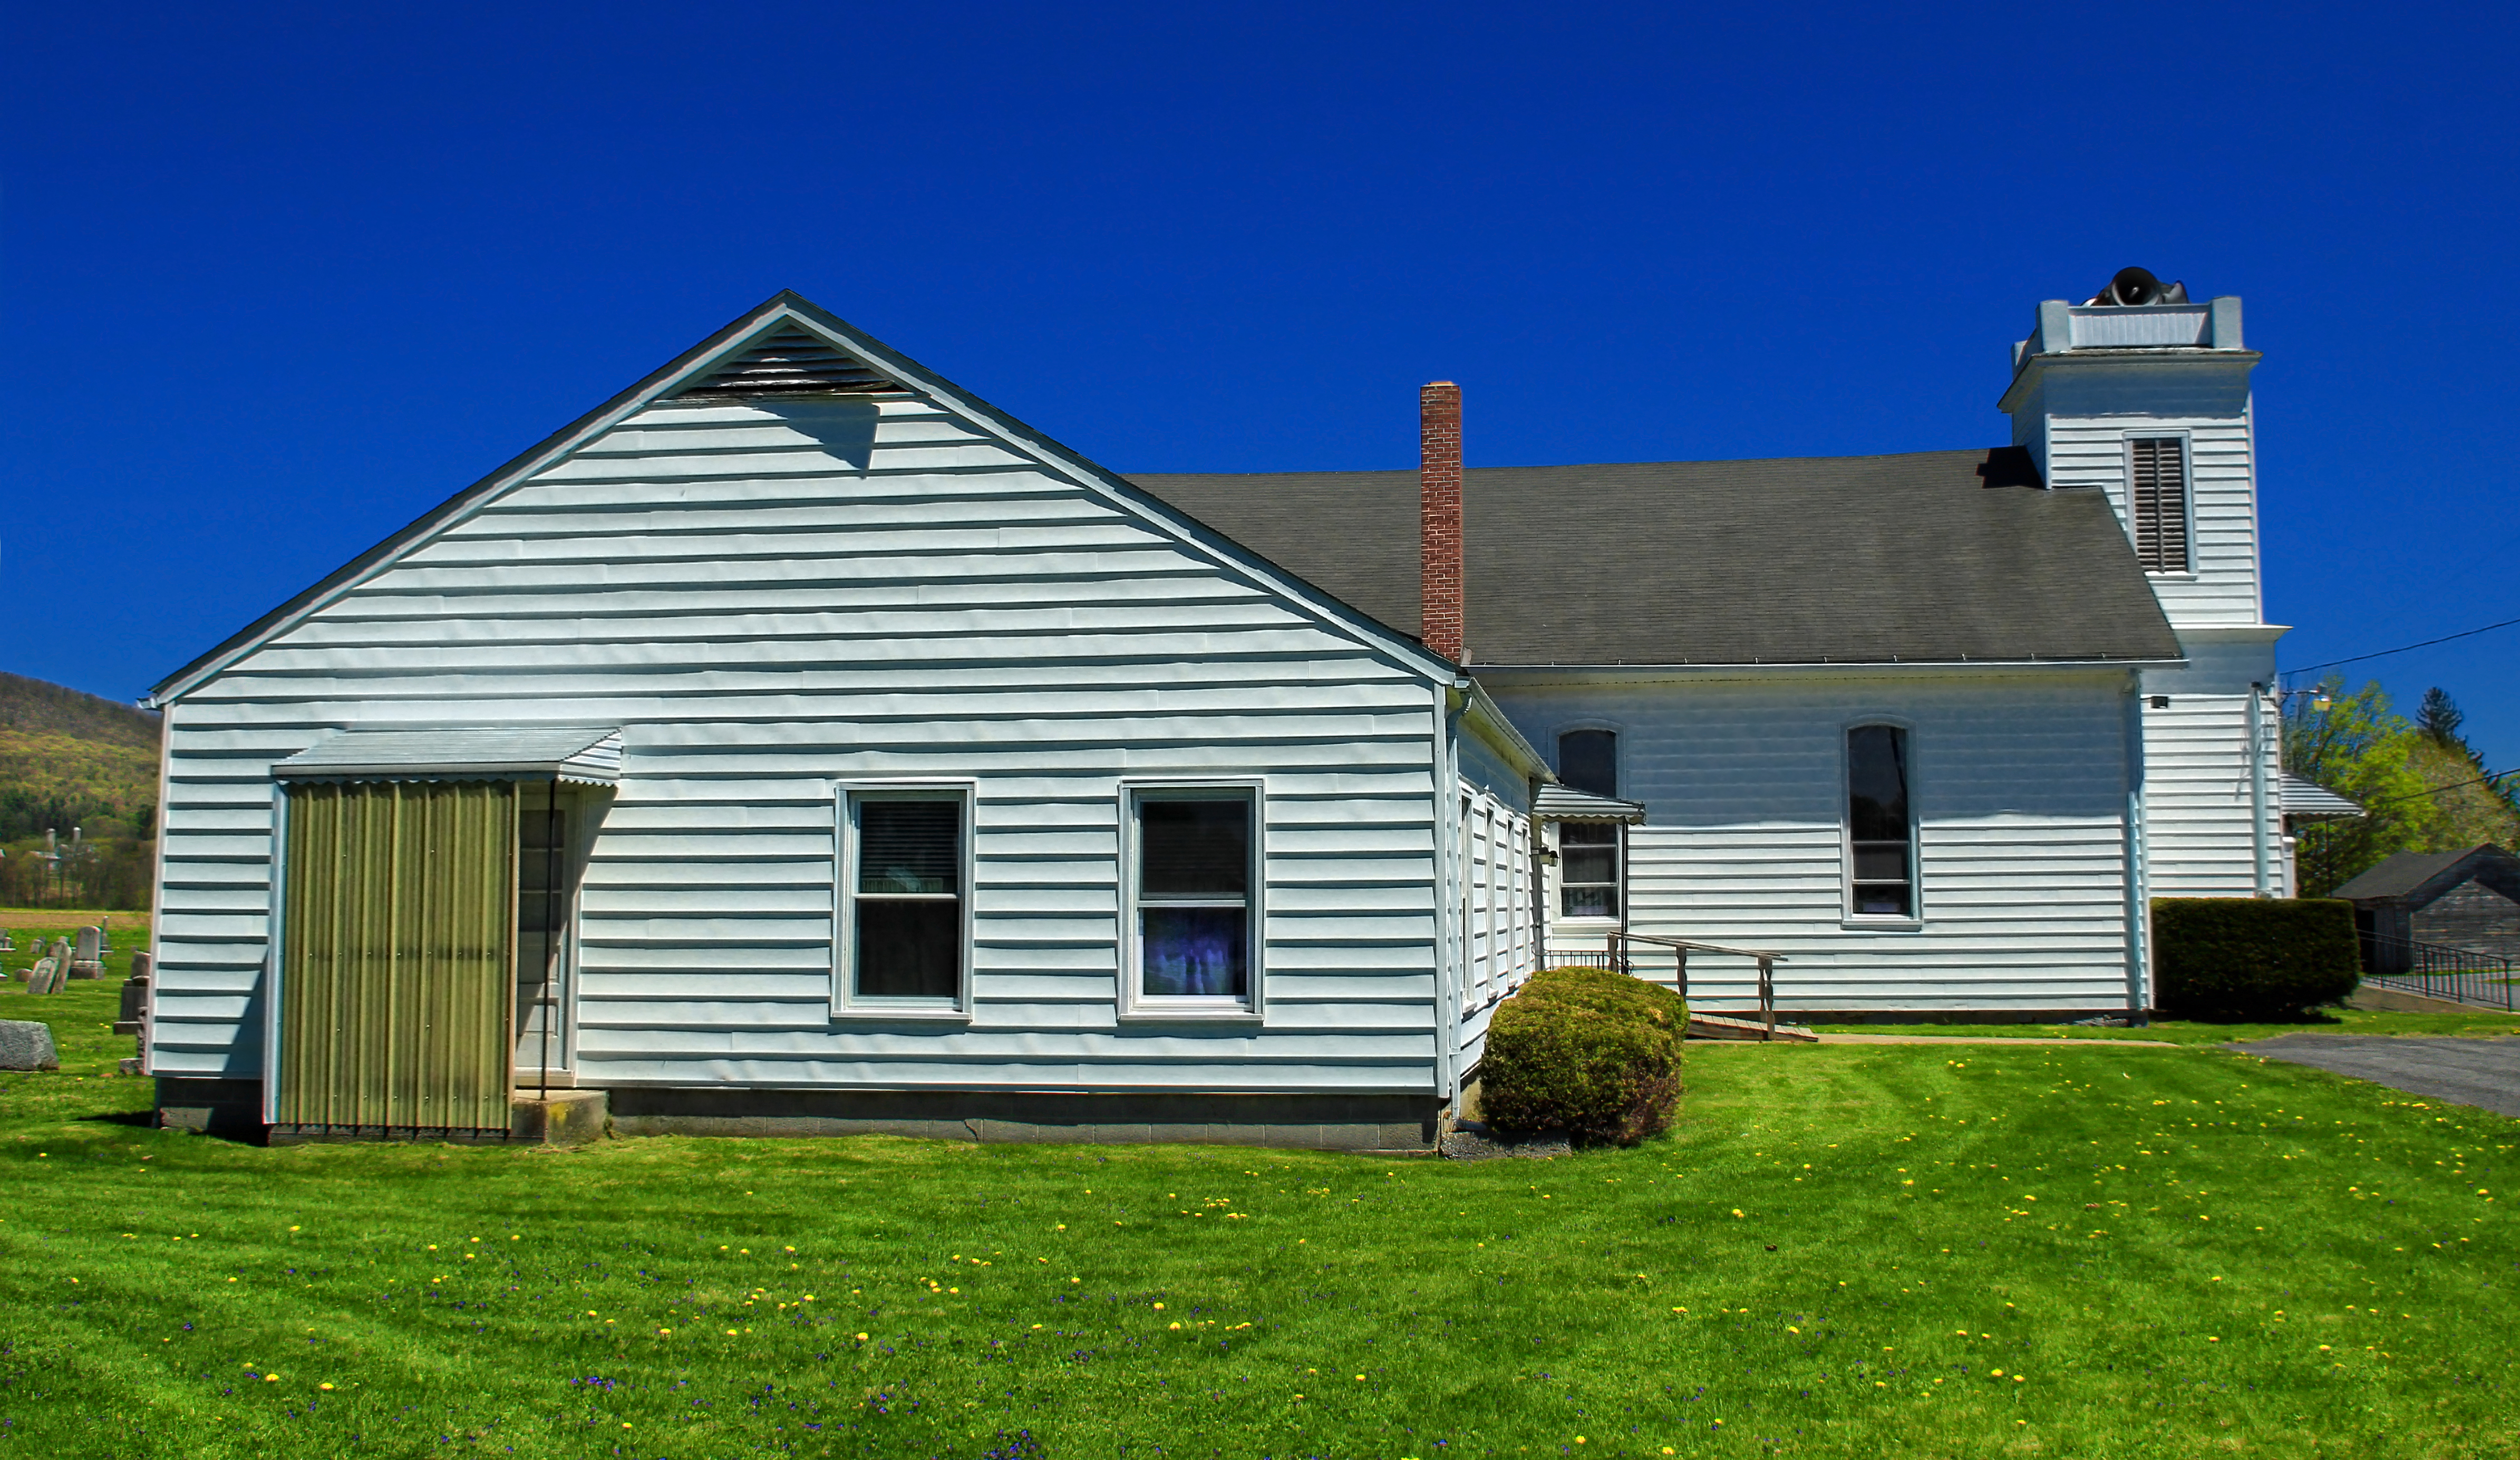
grass, sky, house, roof, building, barn, home, spring, cottage, facade, property, church, creativecommons, farmhouse, cloudless, pennsylvania, centrecounty, brightlight, estate, siding, residential area